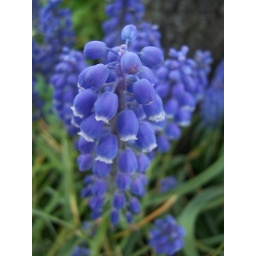
blue bells in the grass